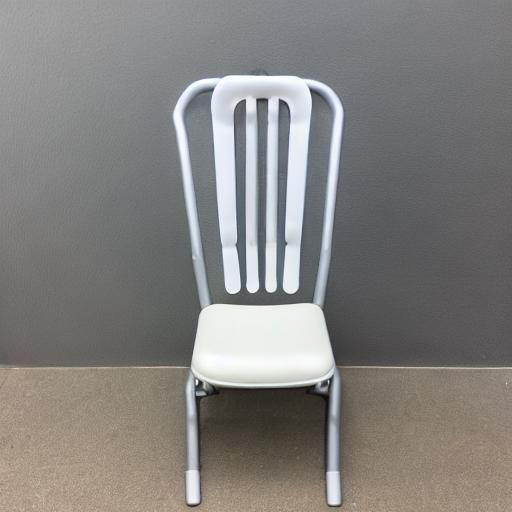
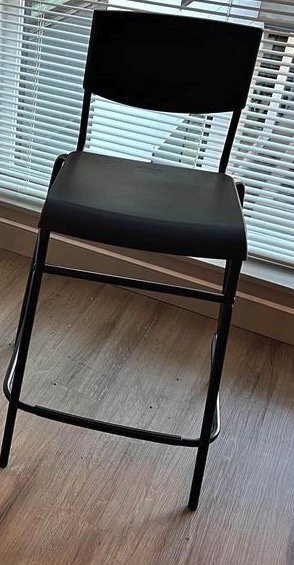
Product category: stool
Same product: no